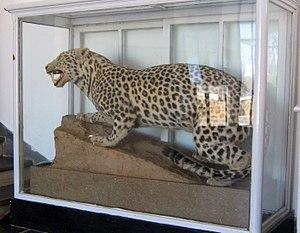
Panthère au Muséum national d'histoire naturelle du Maroc (Institut scientifique de Rabat, université Mohammed V).